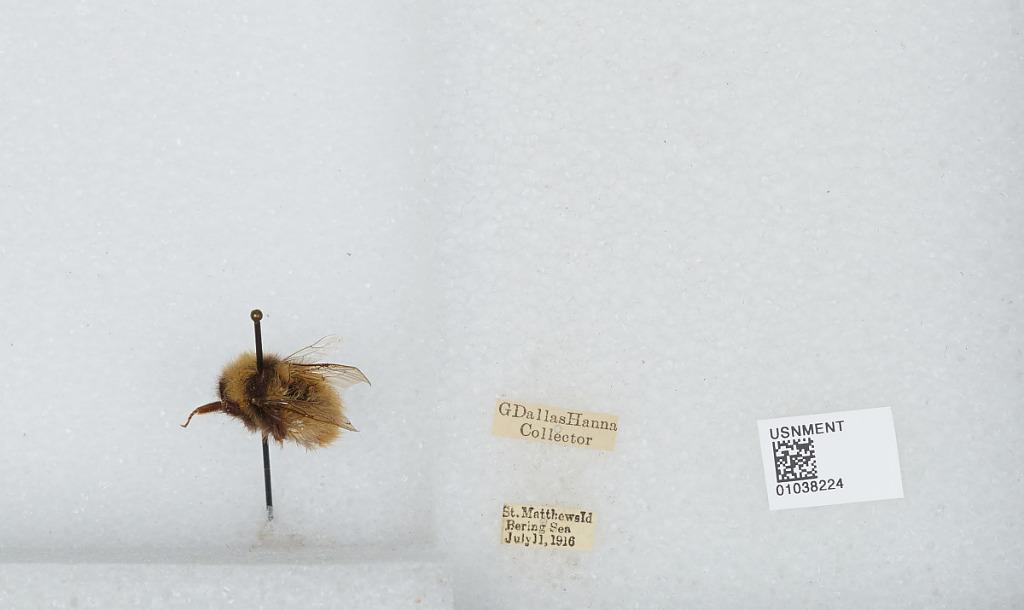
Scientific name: Bombus (Alpinobombus) neoboreus Sladen
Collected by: G. Hanna
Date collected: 1916-7-11
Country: United States
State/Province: Alaska
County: Bethel Census Area
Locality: Saint Matthew Island
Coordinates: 60.4086, -172.72